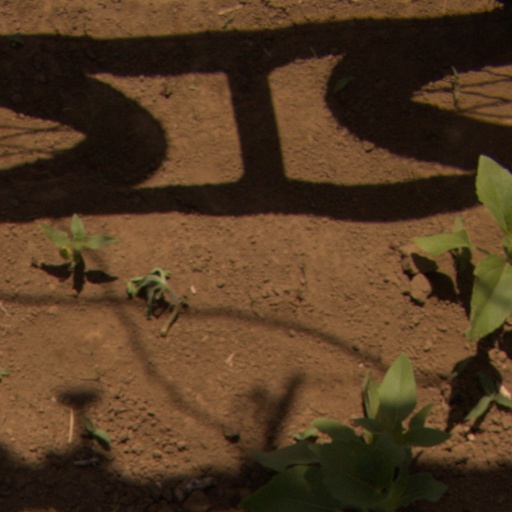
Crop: Jerusalem artichoke